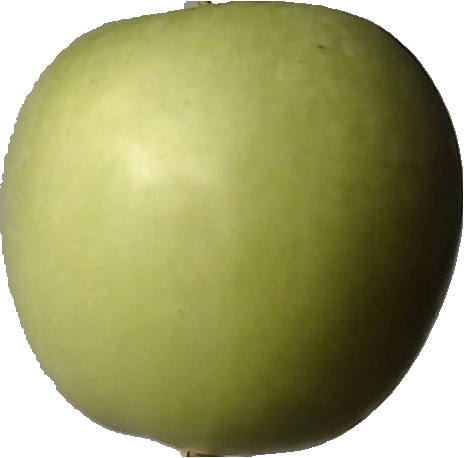
Label: apple_granny_smith_1